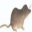
Label: shrew